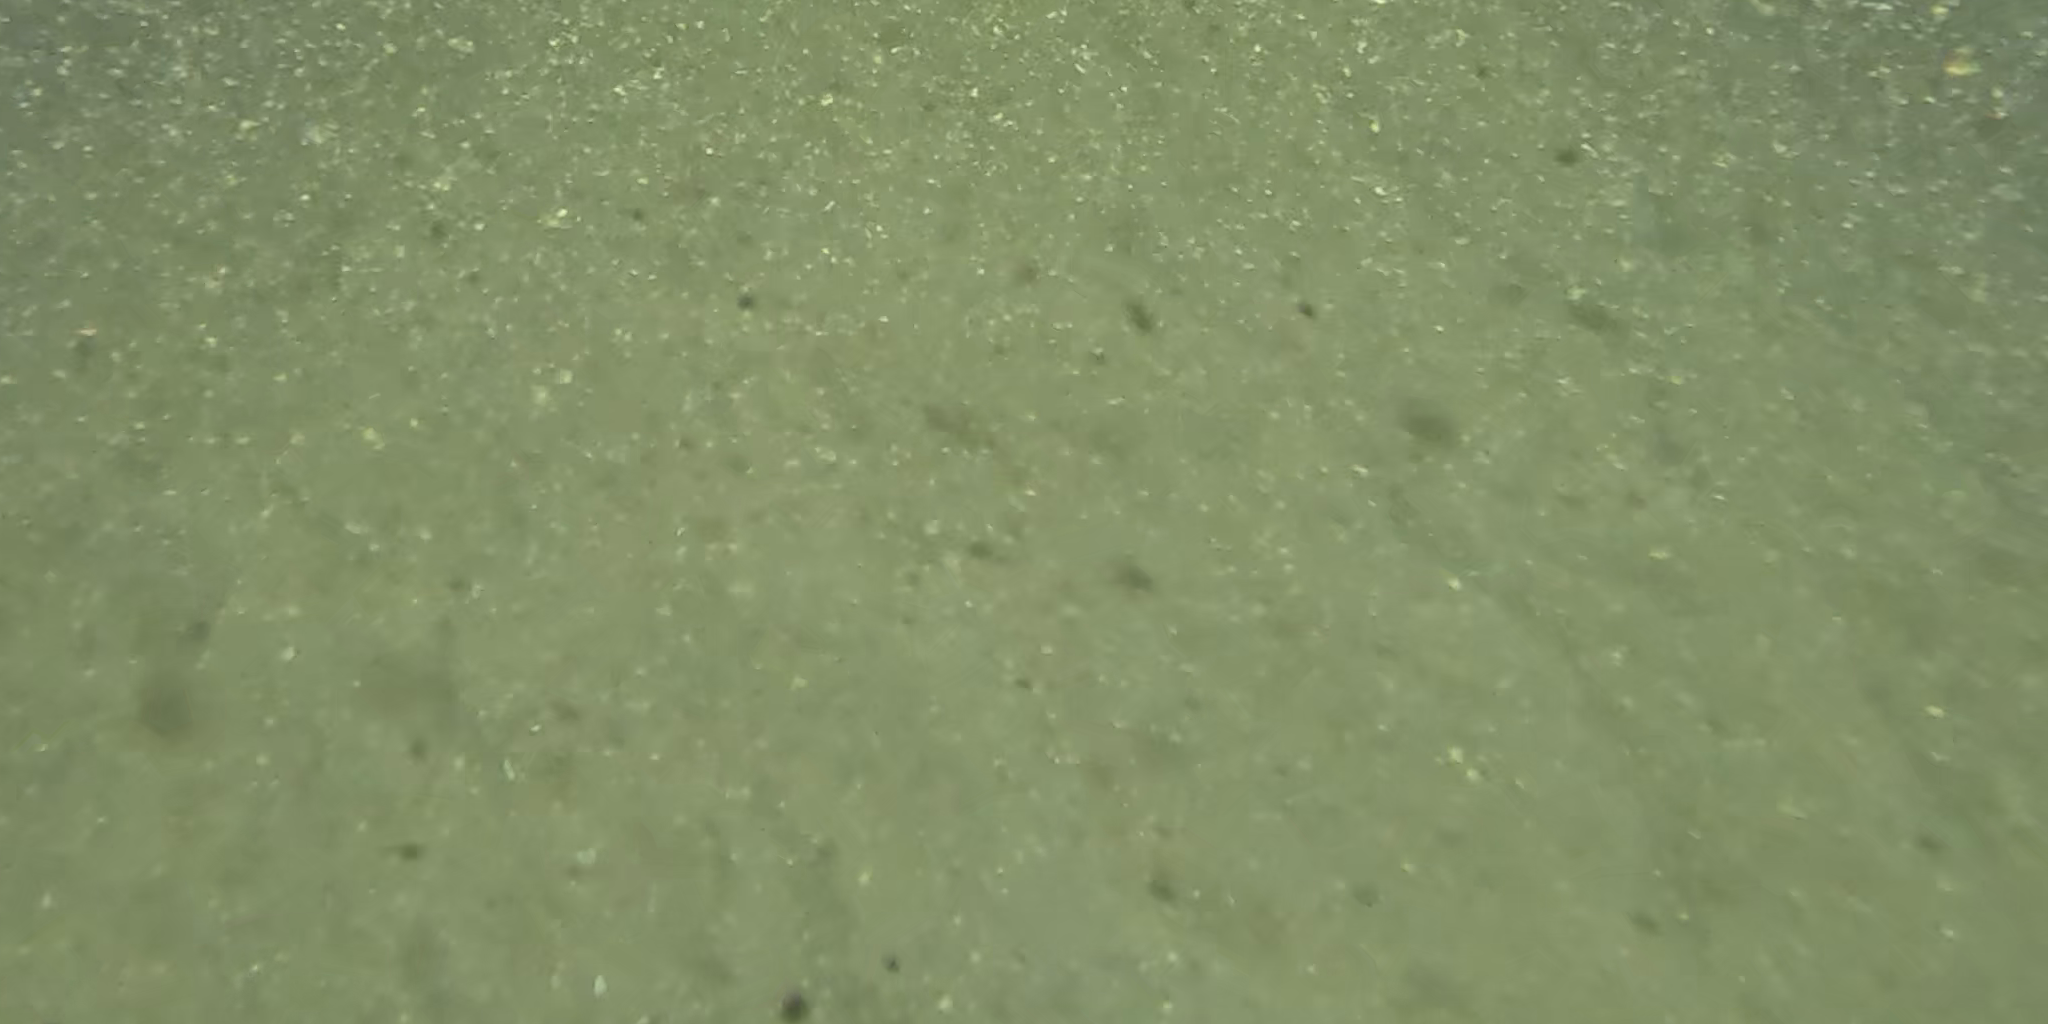
Seabed habitat: sand